Wall Hall

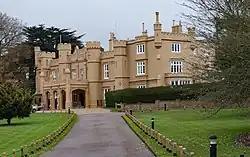

Wall Hall, originally known as Aldenham Abbey, is a country house at Aldenham in Hertfordshire, England. The main house and several ancillary buildings are Grade II listed. The gardens and parkland are also on the Register of Historic Parks and Gardens of Special Historic Interest in England.